History of state education in Queensland

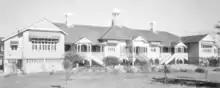
Gympie State High School, 1940

Attempts to solve this problem of distance constituted another important trend in the new century. Distance had always been a major factor inhibiting the spread of schooling. To help overcome this problem, the Department implemented an itinerant teacher scheme between 1901 and 1932. Itinerant teachers travelled over the isolated areas of Outback Queensland to bring books and a few hours of schooling to the children of isolated settlers and pastoral workers, but few of these teachers were able to visit families more than three times a year. With the improvement of postal facilities, the Department gradually replaced the work of the itinerant teacher by the more efficient services of the Primary Correspondence School, founded in 1922. This school reached its peak during World War II, when it was serving both isolated children and those whose schools had been closed in the national emergency. In another attempt to overcome the problem of distance, travelling domestic science and manual training railway cars were introduced in 1923 and 1925 respectively. These were in operation until 1967.